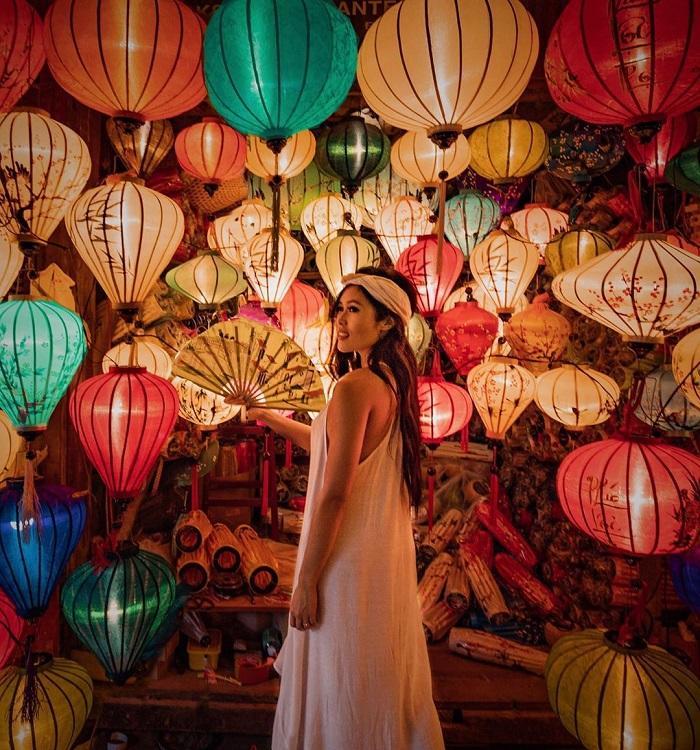
người phụ nữ đang đứng ở một cửa hàng đèn lồng